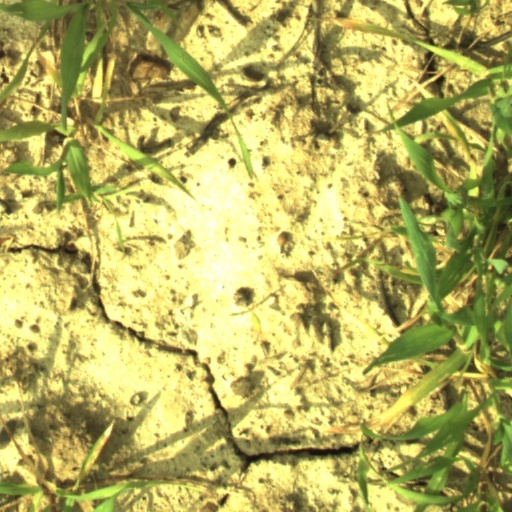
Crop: wheat